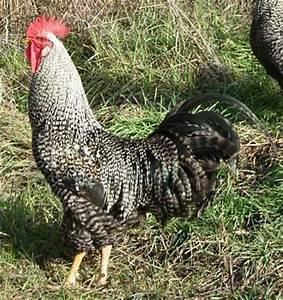
chicken